Avengers United

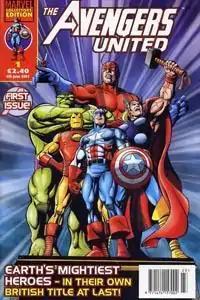
"Avengers United" #1 from 2001.

Avengers United is part of Marvel UK's 'Collectors' Edition' line. It is being published by Panini Comics but reprints Marvel Comics from the United States. This title reprints Avengers or Avengers related comics. Each Issue is 76 pages long with two modern stories and one classic story reprinted. Avengers United is sold once every 28 days through Newsagents, although a subscription offer is available. It was first published in June 2001 after "Marvel Heroes Reborn" closed down. The original cost of the comic was £2.40, although it now retails at £2.50.